Area code 901

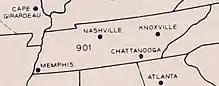
Area code 901 as of 1947-1954.

Area code 901 was one of the original North American area codes created in 1947 for the first nationwide telephone numbering plan. It served the entire state of Tennessee until 1954, when the state was divided in a flash cut into two numbering plan areas. West Tennessee retained the area code, while the eastern two-thirds of the state, essentially, the part of the state east of the Tennessee River, received area code 615.